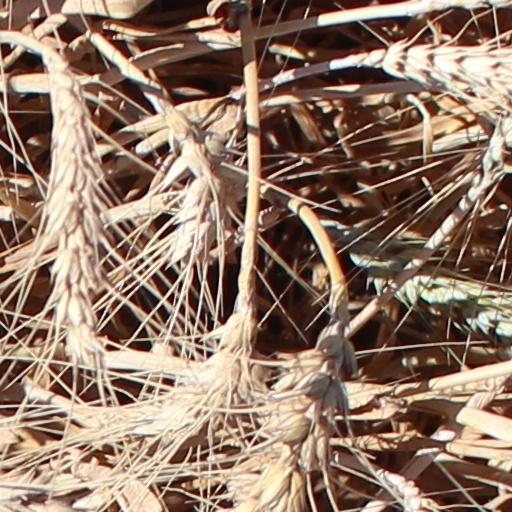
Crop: wheat